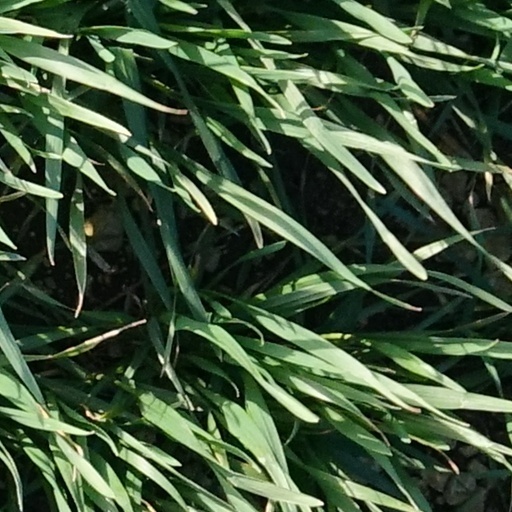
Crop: wheat